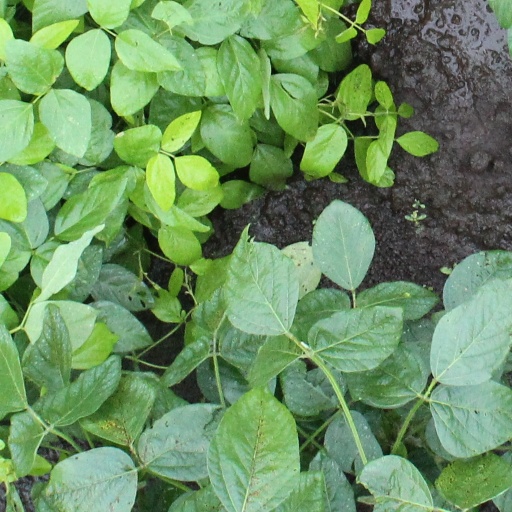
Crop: soybean